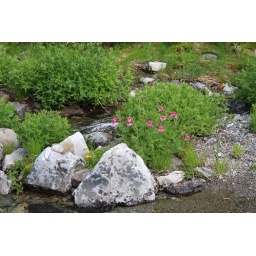
Wild mountain flowers on high mountain stream.Castle Mtn. near Crows nest Pass Alberta